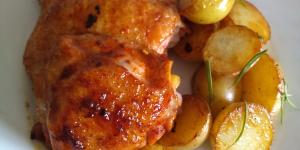
pollo al horno peruano